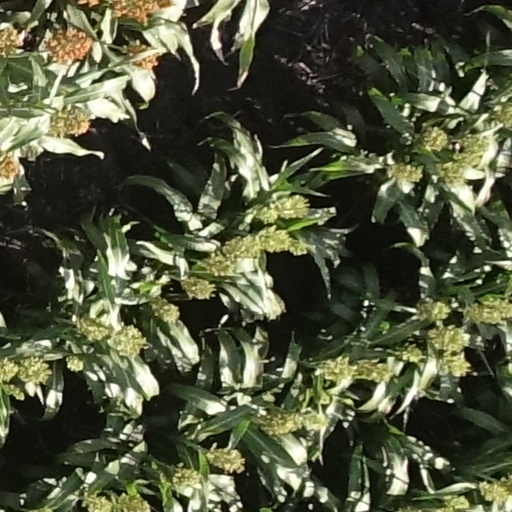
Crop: sorghum